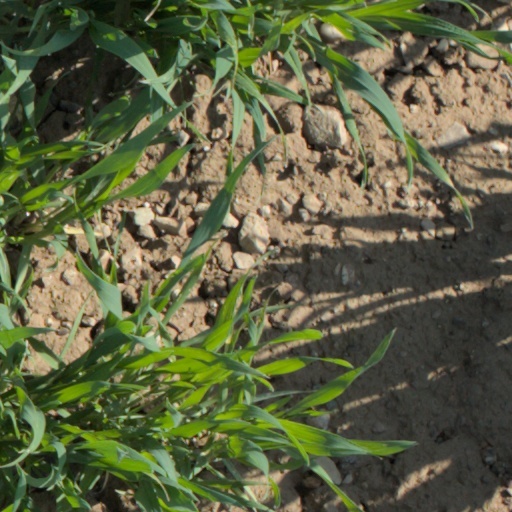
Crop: wheat